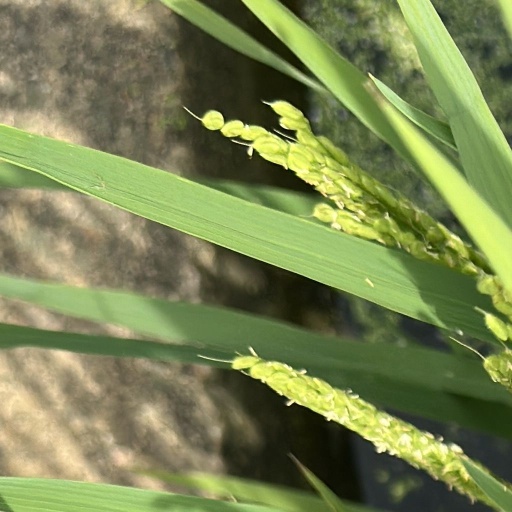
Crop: rice